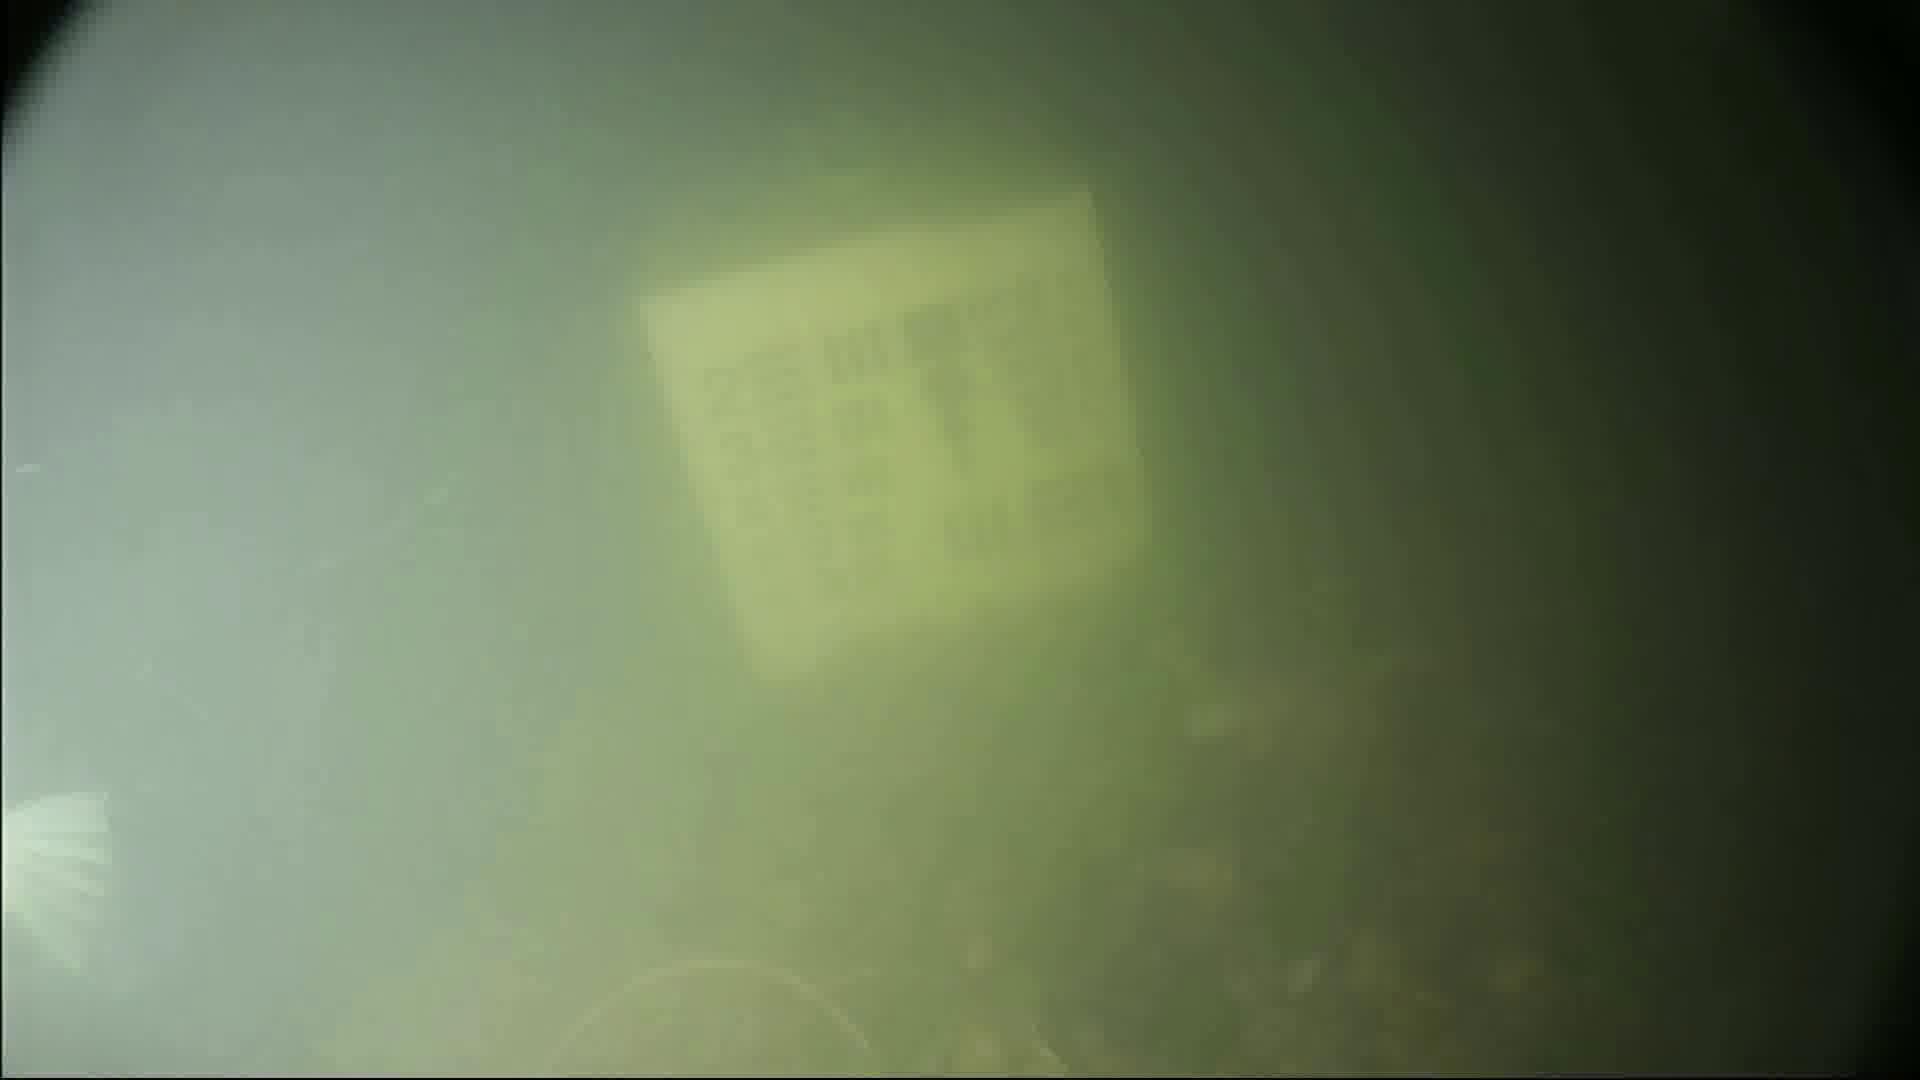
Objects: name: fish